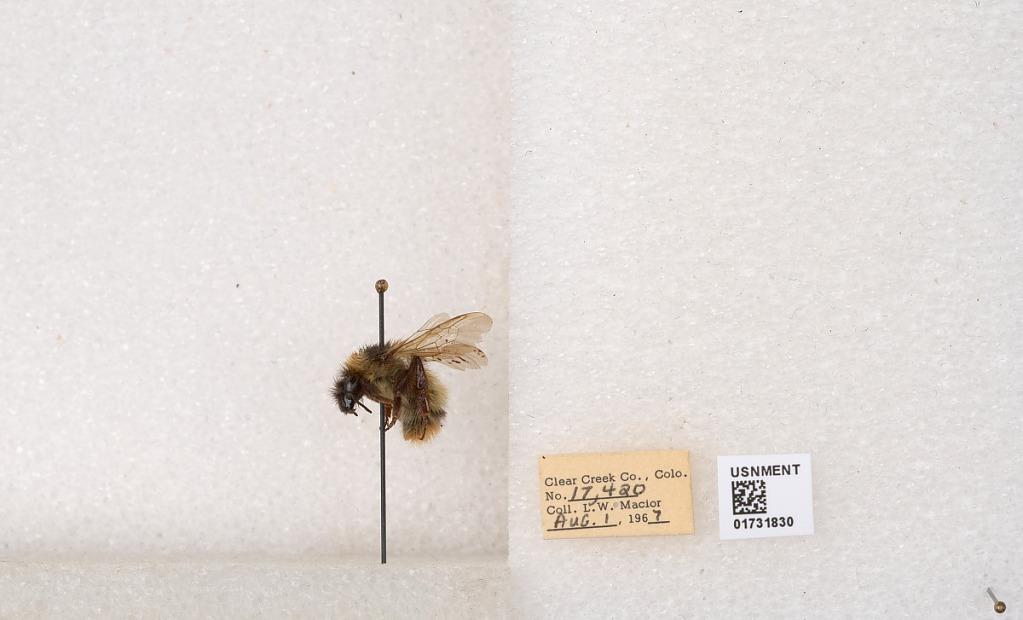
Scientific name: Bombus kirbyellus
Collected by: L. Macior
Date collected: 1967-8-1
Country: United States
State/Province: Colorado
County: Clear Creek
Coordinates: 39.6891, -105.644